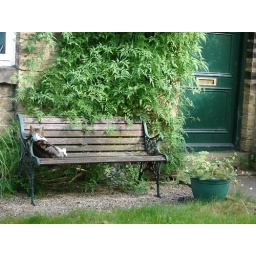
A tabby and white cat curled up in the shade on a bench